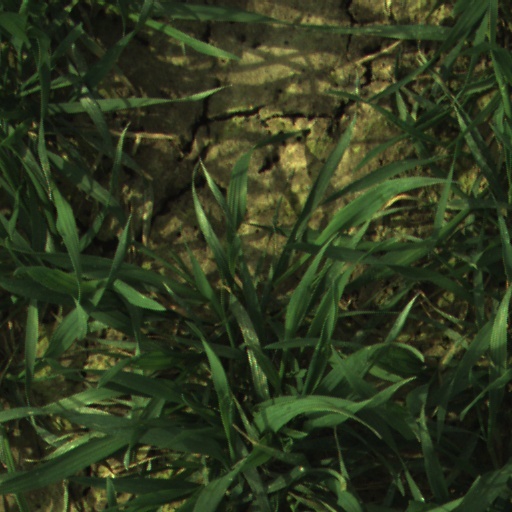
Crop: wheat